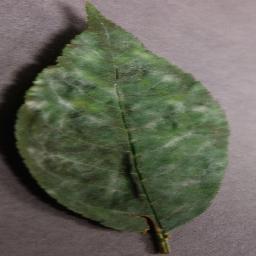
Label: Cherry___Powdery_mildew